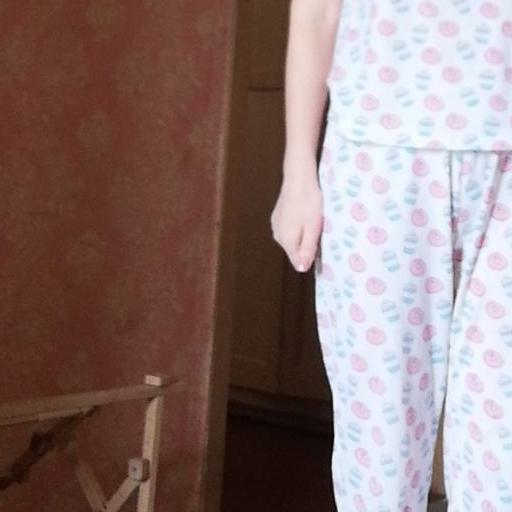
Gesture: no_gesture